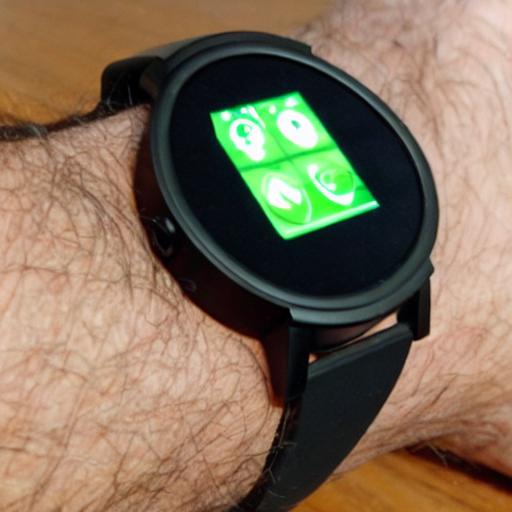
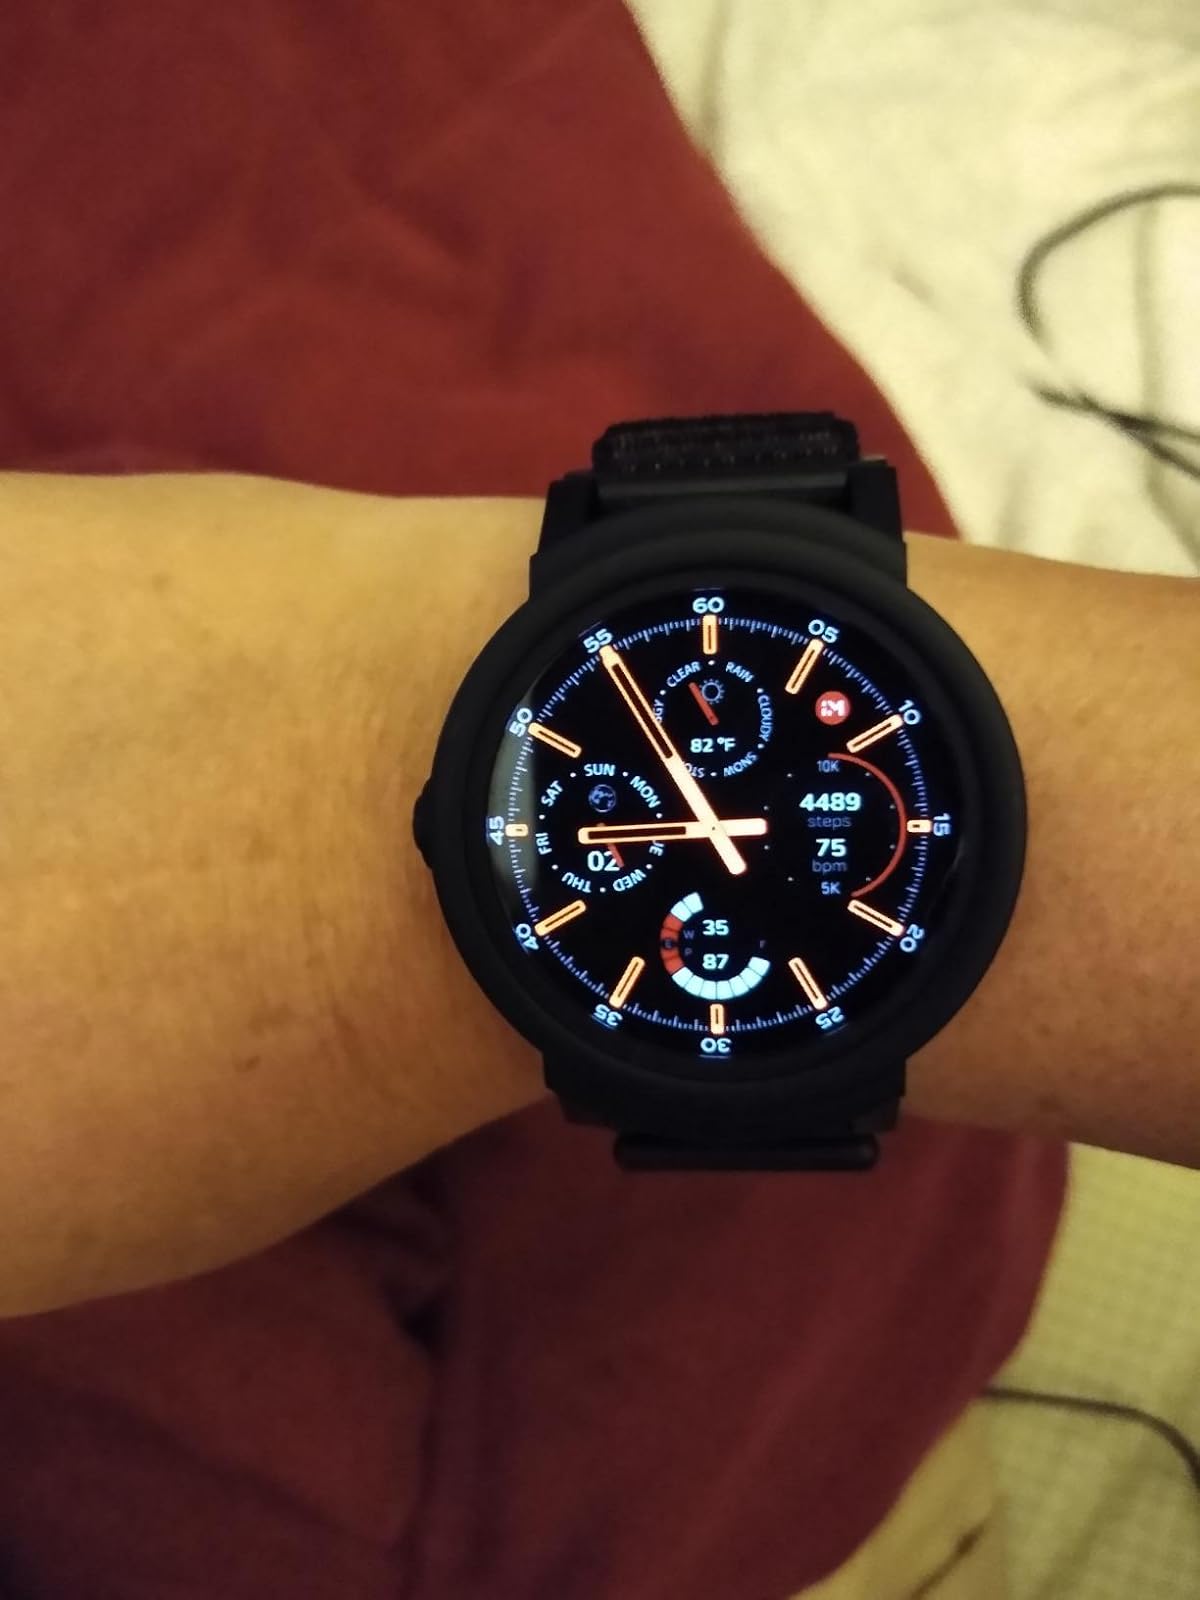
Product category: smartwatch
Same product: no